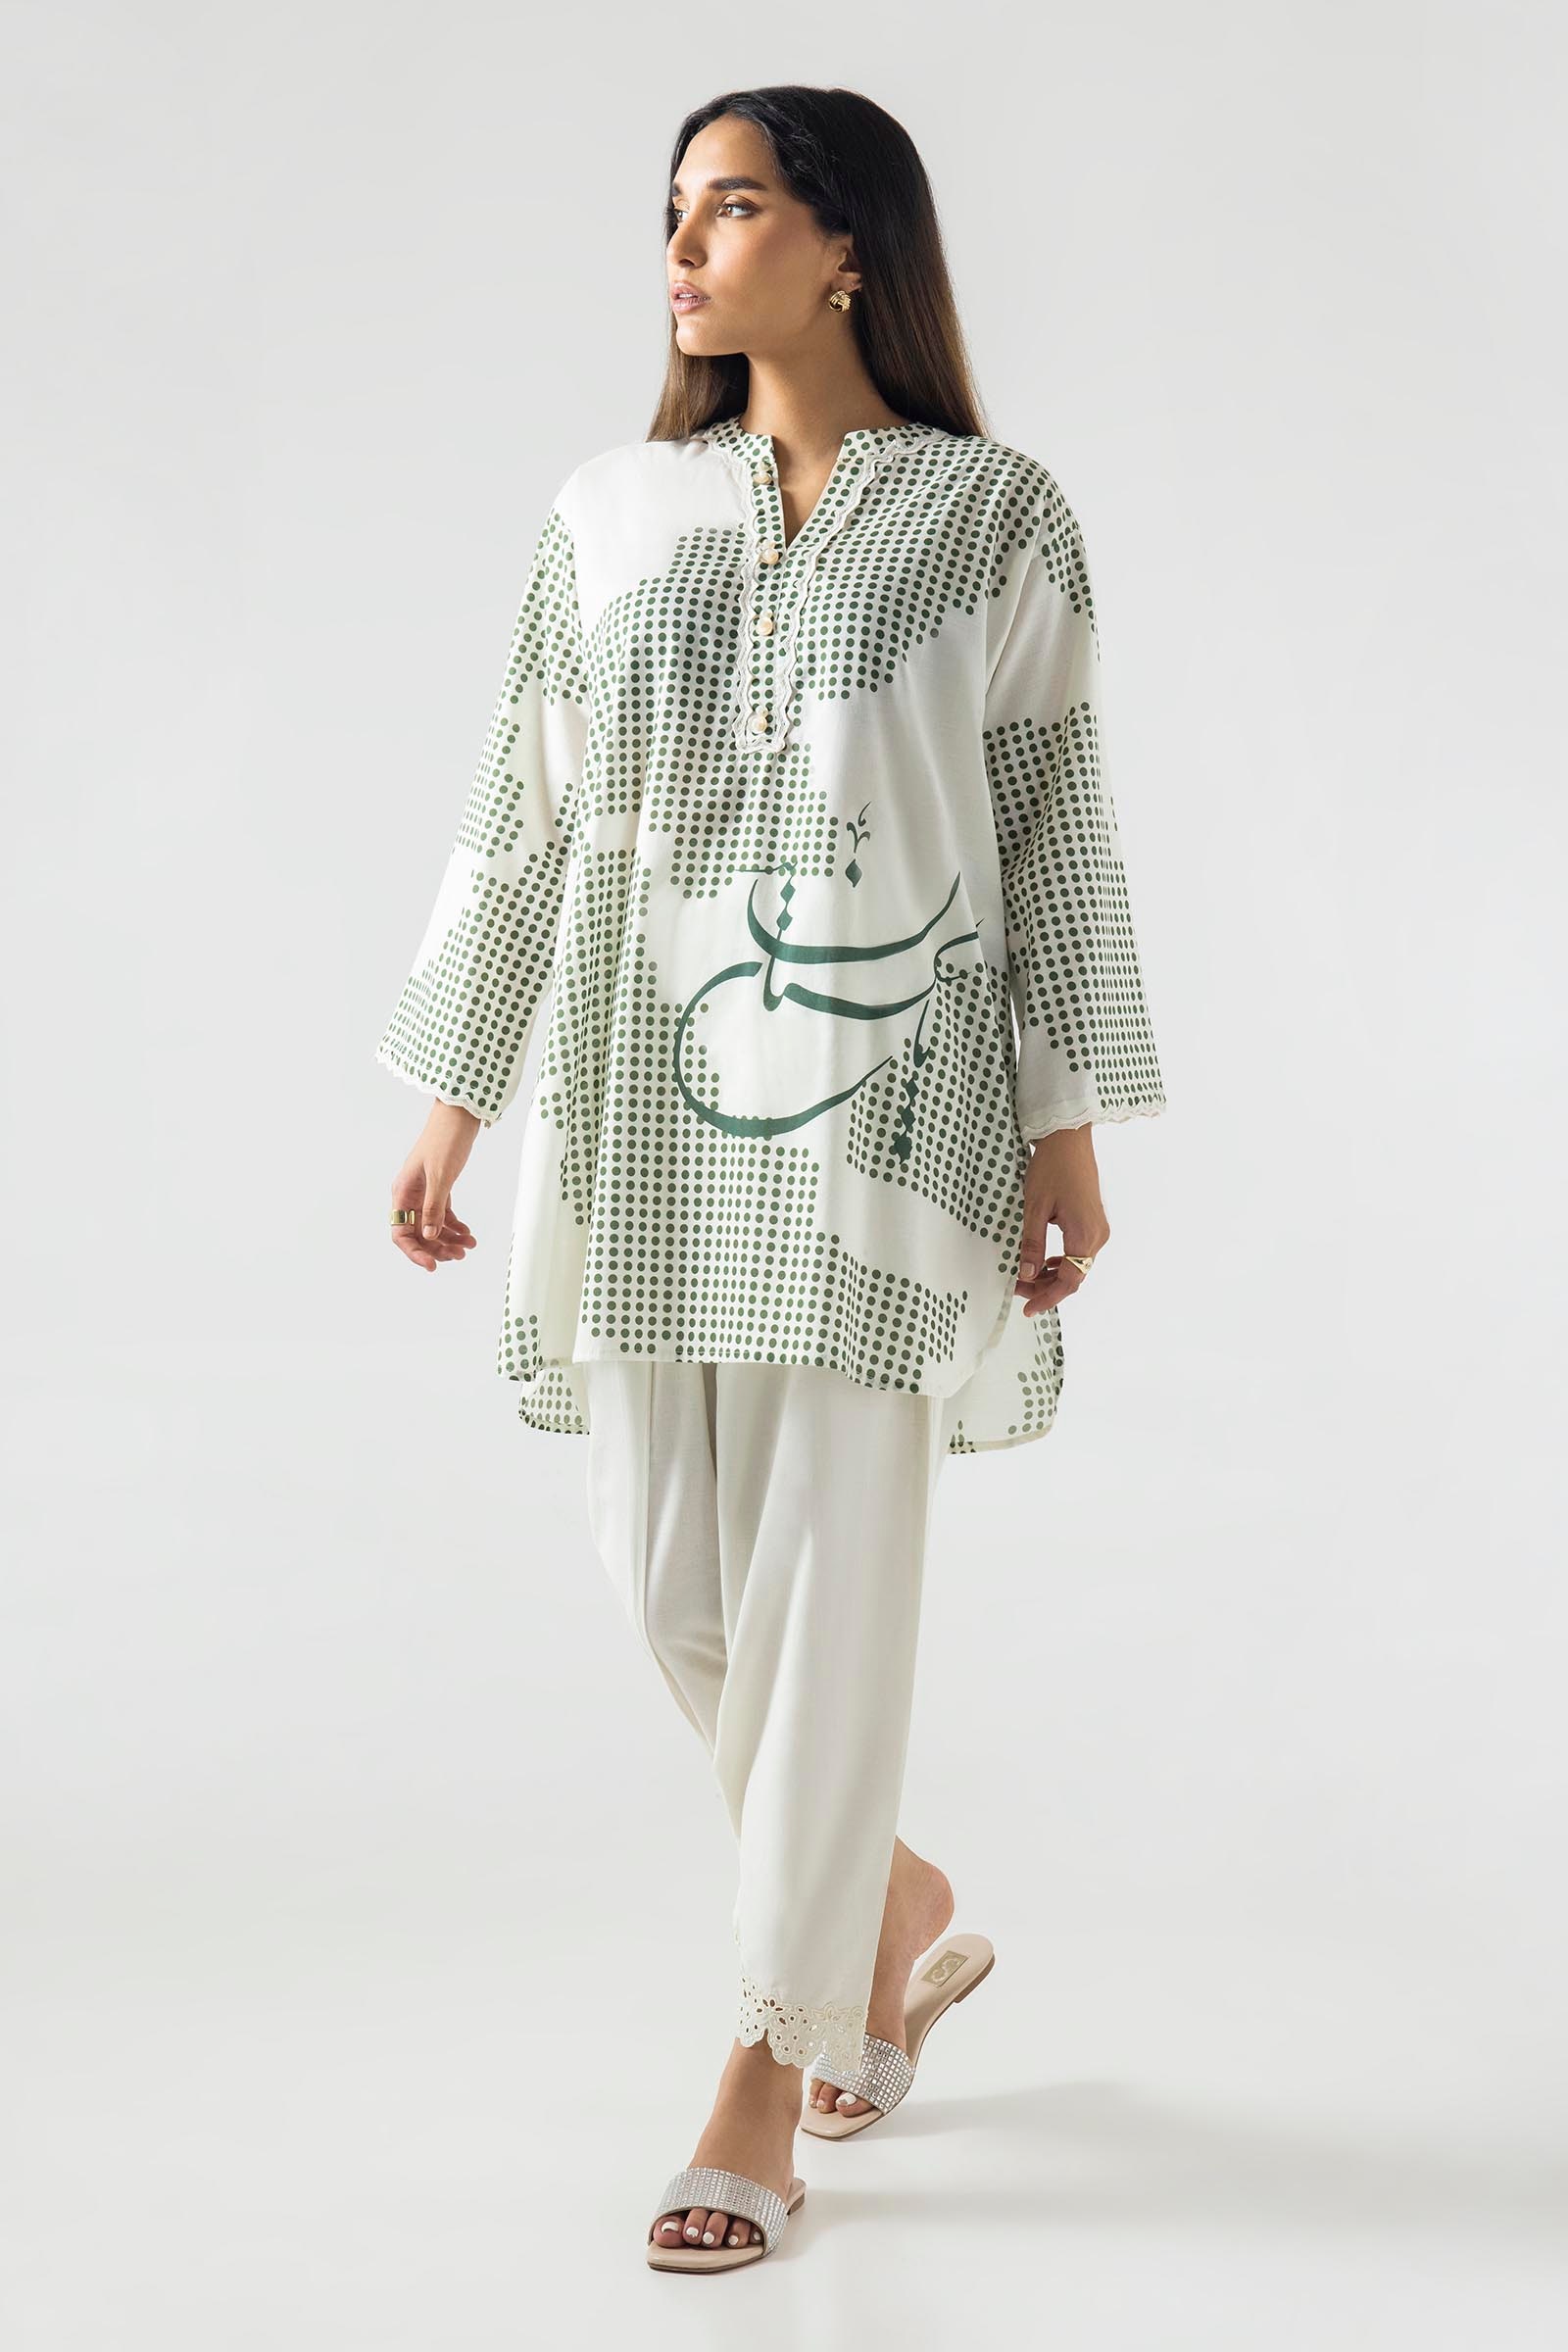
green multi kamla tunic top